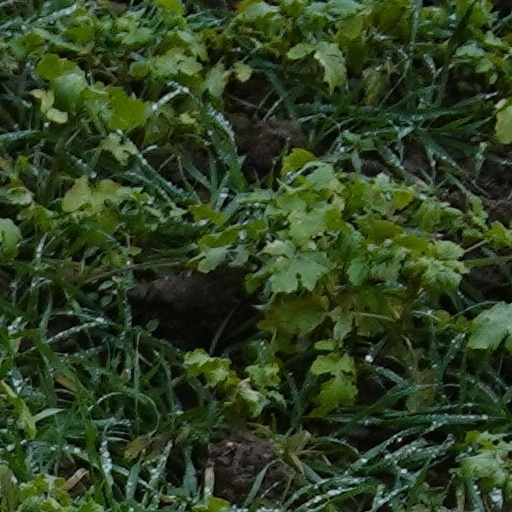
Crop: wheat